Annie Goetzinger

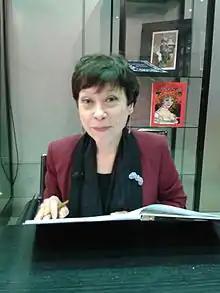

Annie Goetzinger (18 August 1951 – 20 December 2017) was a comics artist and graphic novelist from Paris, France. From the mid-1970s until her death in 2017, she worked on award-winning graphic novels as well as press cartoons for newspapers such as "La Croix" and "Le Monde". She had a long-standing relationship with comics publisher Dargaud and the comics writer Pierre Christin.